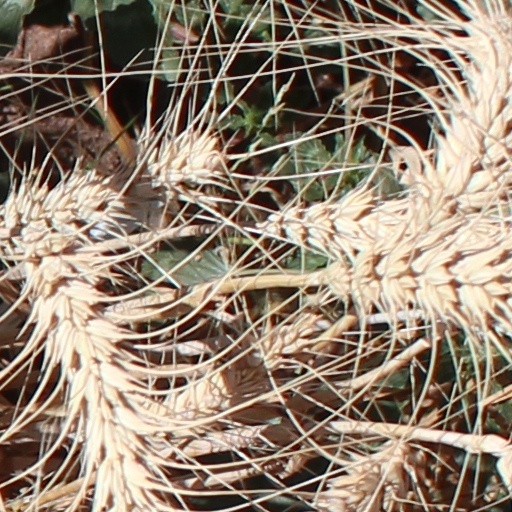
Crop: wheat